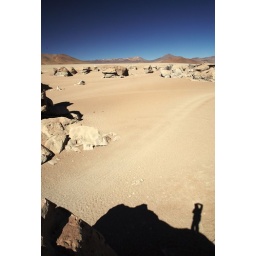
Self portrait in a field of weird rocks jutting out of the desert. Apparently thrown here by some volcano.